Answer in natural language. Considering the relative positions, where is blue framed coastal marine wall decor with respect to Doorway? Choose between the following options: left or right
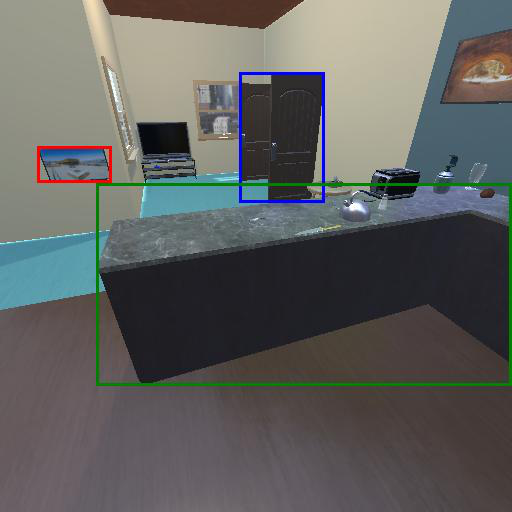
<answer>left</answer>